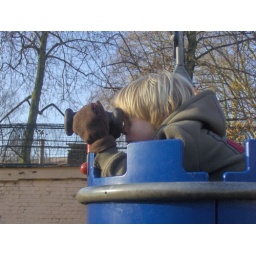
Piraat Bram aan het kijken door de verrekijker in de speeltuin van de zoo van Antwerpen